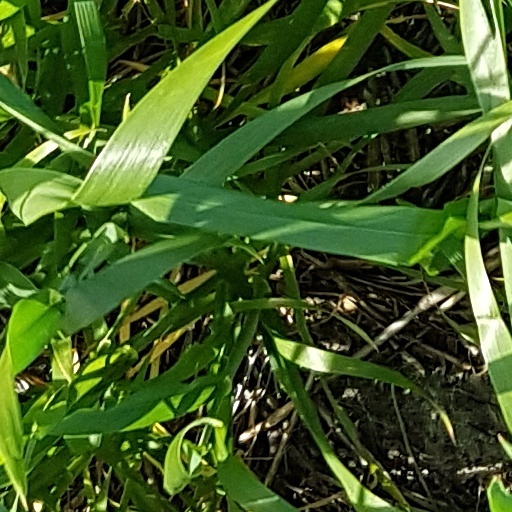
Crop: wheat